Christoph Bartholomäus Anton Migazzi

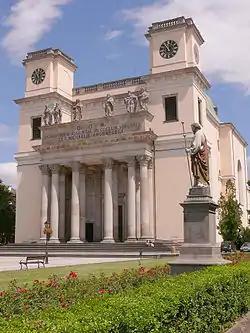
The Cathedral of the Assumption and St Michael in Vác, Hungary.

In 1761, Maria Theresa appointed him administrator-for-life of the Bishopric of Vác, and at the same time obtained the cardinal's red for him from Clement XIII. Migazzi was thus in possession of two sees, the revenues of which he applied to their improvement. In Vác (Waitzen), he erected the cathedral and episcopal palace and founded the "Collegium pauperum nobilium" and a convent. After twenty-five years of his administration, the "Concilium locum tenens regium" asked him if there was any priest in his diocese in possession of two benefices or offices, as in that case it was Emperor Joseph II's pleasure that one of them should be given up. Migazzi was forced to resign from Vác.